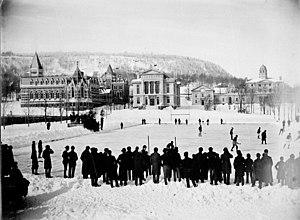
Le Carnaval d'hiver de Montréal qui a eu lieu en février de 1883 à 1889, fut un des premiers grands événements festifs d'Amérique et a amené de nombreuses innovations qui ont marqué l'histoire de Montréal et celle du milieu des événements.